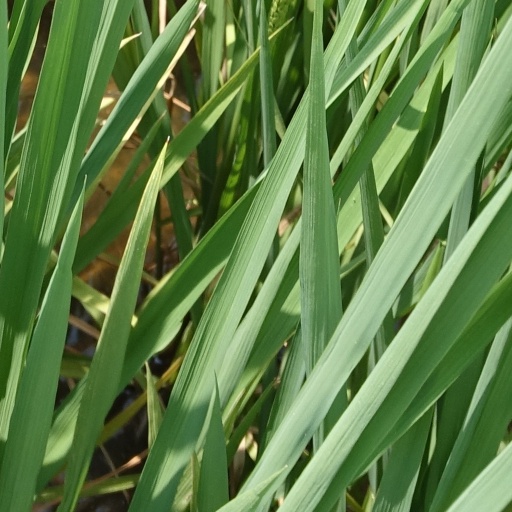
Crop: rice